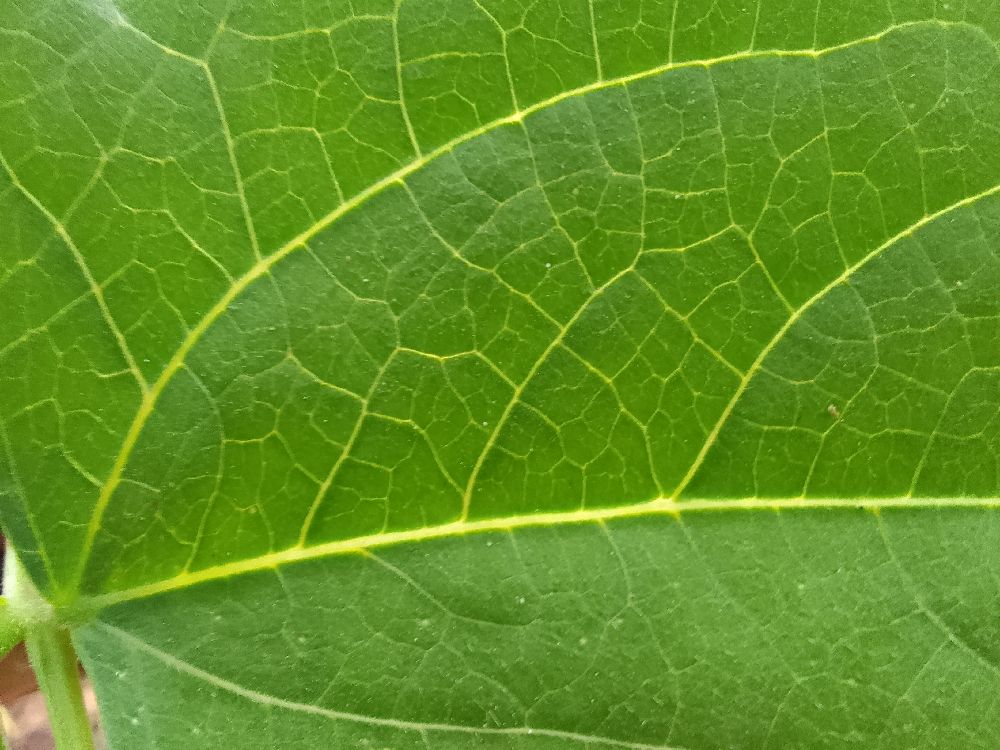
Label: healthy